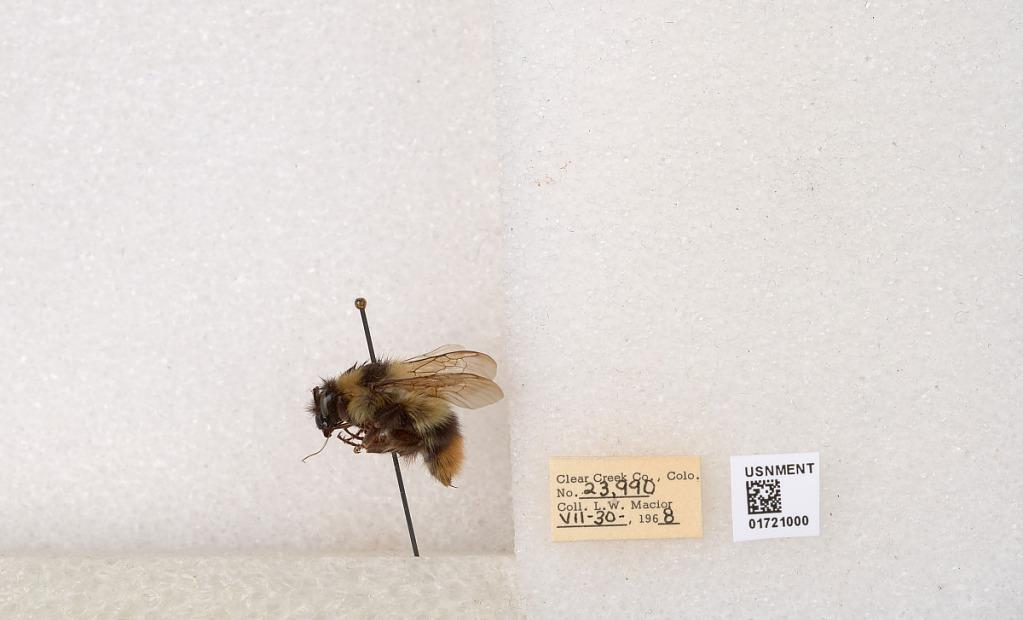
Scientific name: Bombus kirbyellus
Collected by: L. Macior
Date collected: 1968-7-30
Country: United States
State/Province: Colorado
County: Clear Creek
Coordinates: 39.6891, -105.644